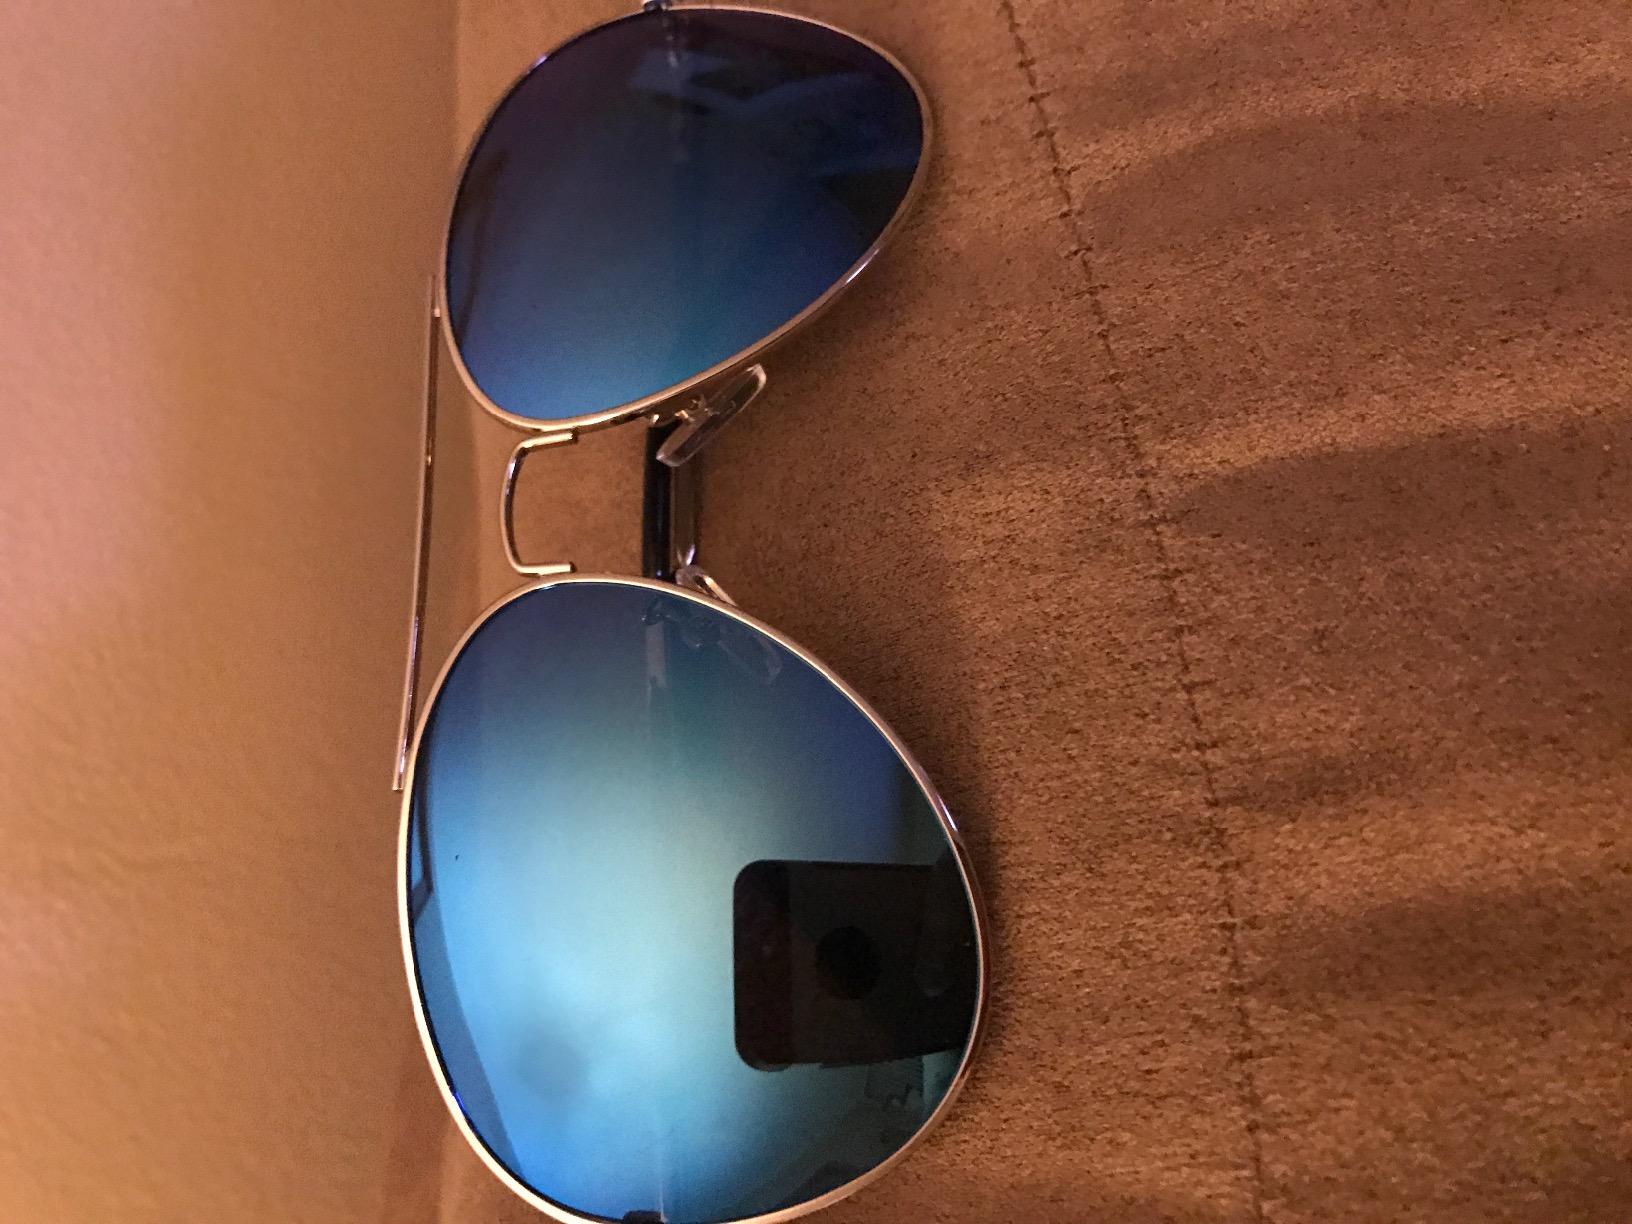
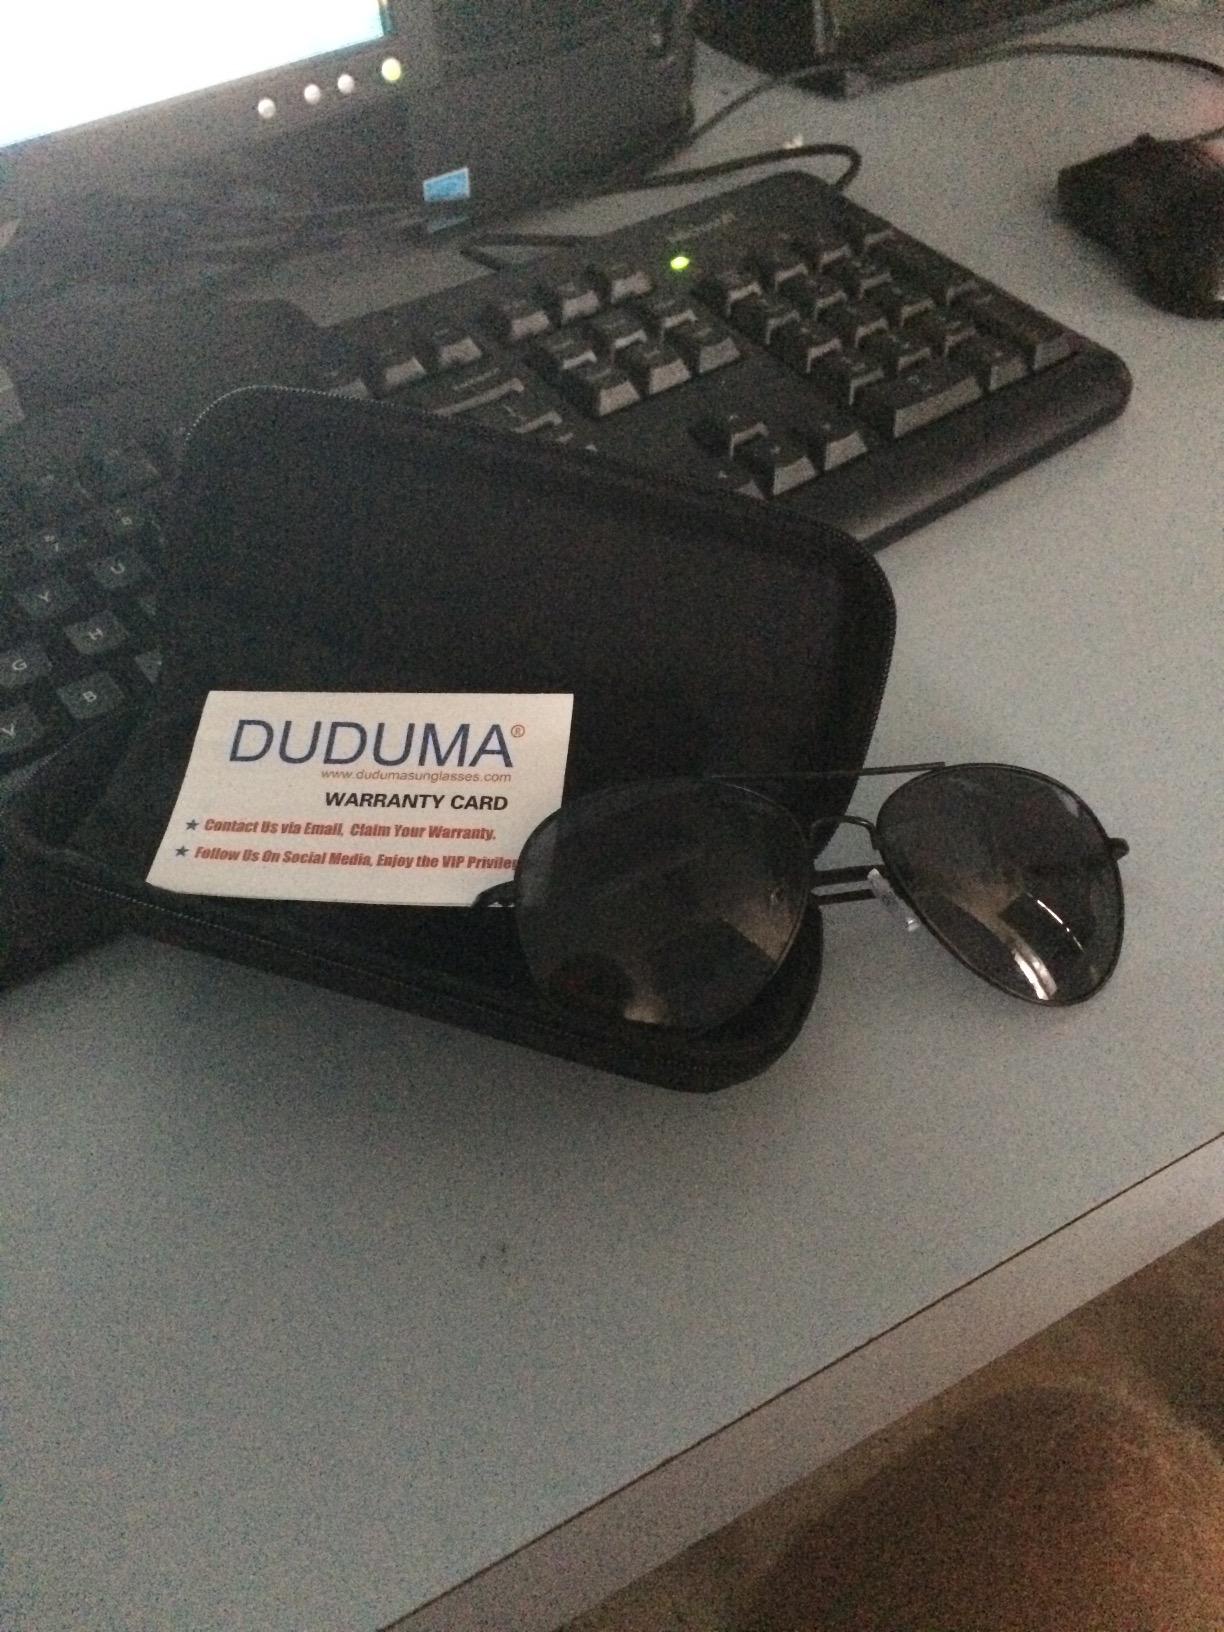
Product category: accessories_sunglasses
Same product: yes